Medical school

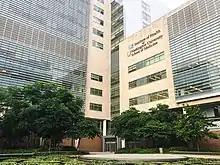
Washington University Medical School

In Pakistan a medical school is more often referred to as a medical college. A medical college is affiliated with a university as a department. There are however several medical universities and medical institutes with their own medical colleges. All medical colleges and universities are regulated by the respective provincial department of health. They however have to be recognized after meeting a set criteria by a central regulatory authority called Pakistan Medical and Dental Council (PMDC) in Islamabad. There are almost equal number of government and private medical colleges and universities, with their number exceeding 50. Admission to a government medical college is highly competitive. Entrance into the medical colleges is based on merit under the guidelines of PMDC. Both the academic performance at the college (high school, grades 11–12) level and an entrance test like MCAT are taken into consideration for the eligibility to enter most of the medical colleges. After successfully completing five years of academic and clinical training in the medical college and affiliated teaching hospitals the graduates are awarded a Bachelor of Medicine and Bachelor of Surgery (MBBS) degree. The graduates are then eligible to apply for a medical license from the PMDC. A house job of one-year duration is mandatory in a teaching hospital after completing five years of academic and clinical training in the medical college.